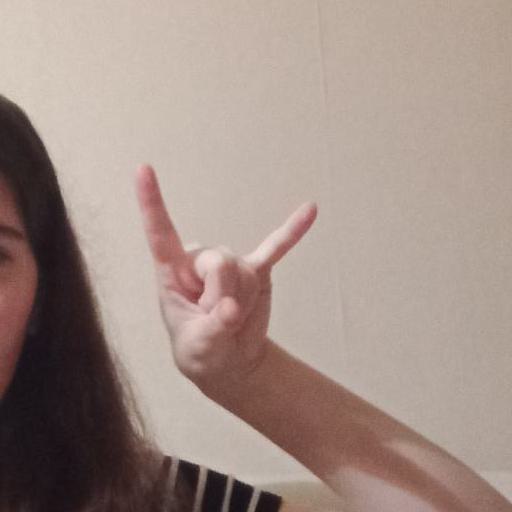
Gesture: rock